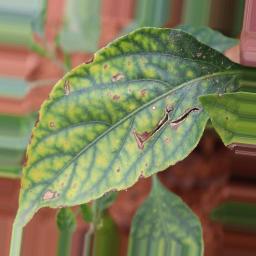
Label: nutritional